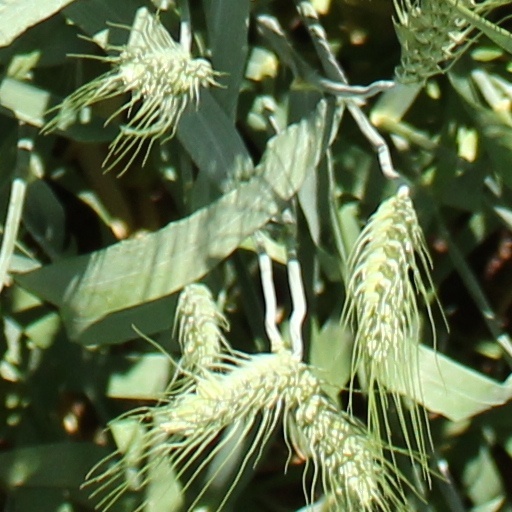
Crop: wheat